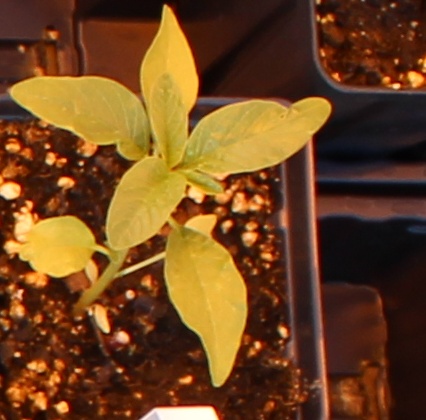
Label: Waterhemp